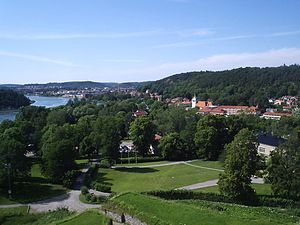
Kungälv
Kungälv set fra Bohus fæstning
Kungälv er en by og kommune i Västra Götaland i Bohuslän. Det er Bohusläns sydligste by, grundlagt i 1612 som erstatning for 1100-talsbyen Konungahelle, senere Konghelle, som lå længere mod vest, måske hvor Ytterby ligger i dag. Kungälv er hovedbyen i Kungälvs kommune. Byen ligger ved Nordre älv hvor denne skiller sig fra Göta älv, og den deles af E6.